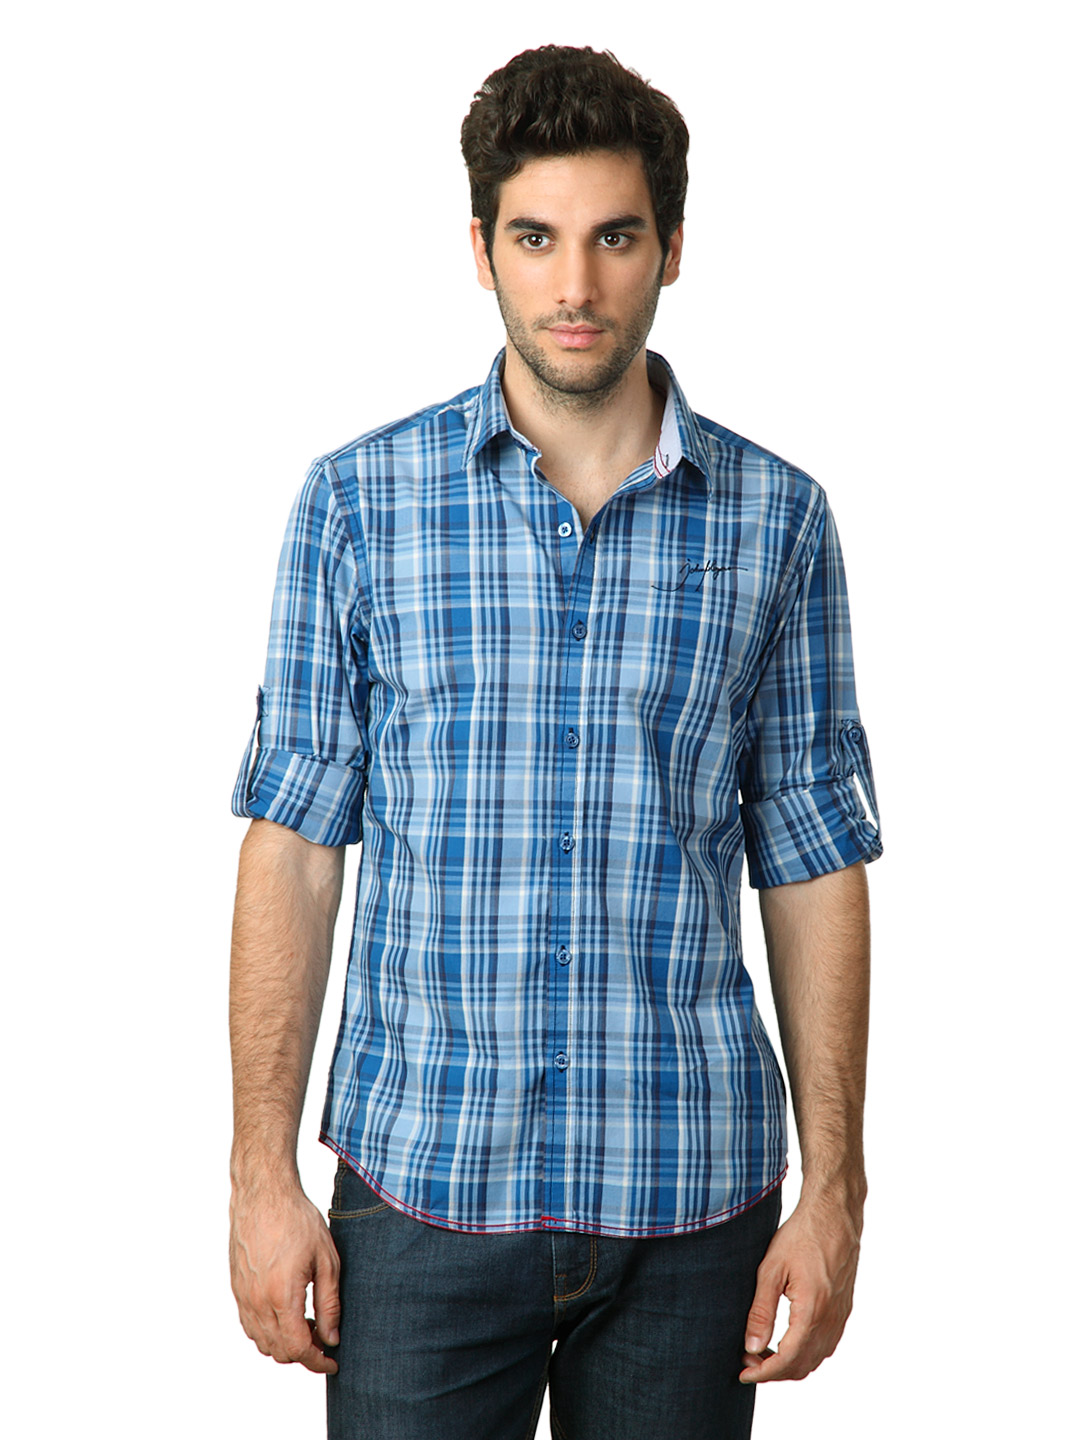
John Players Men Blue Check Shirt
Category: Apparel / Topwear / Shirts
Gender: Men
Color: Blue
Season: Summer 2012
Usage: Casual